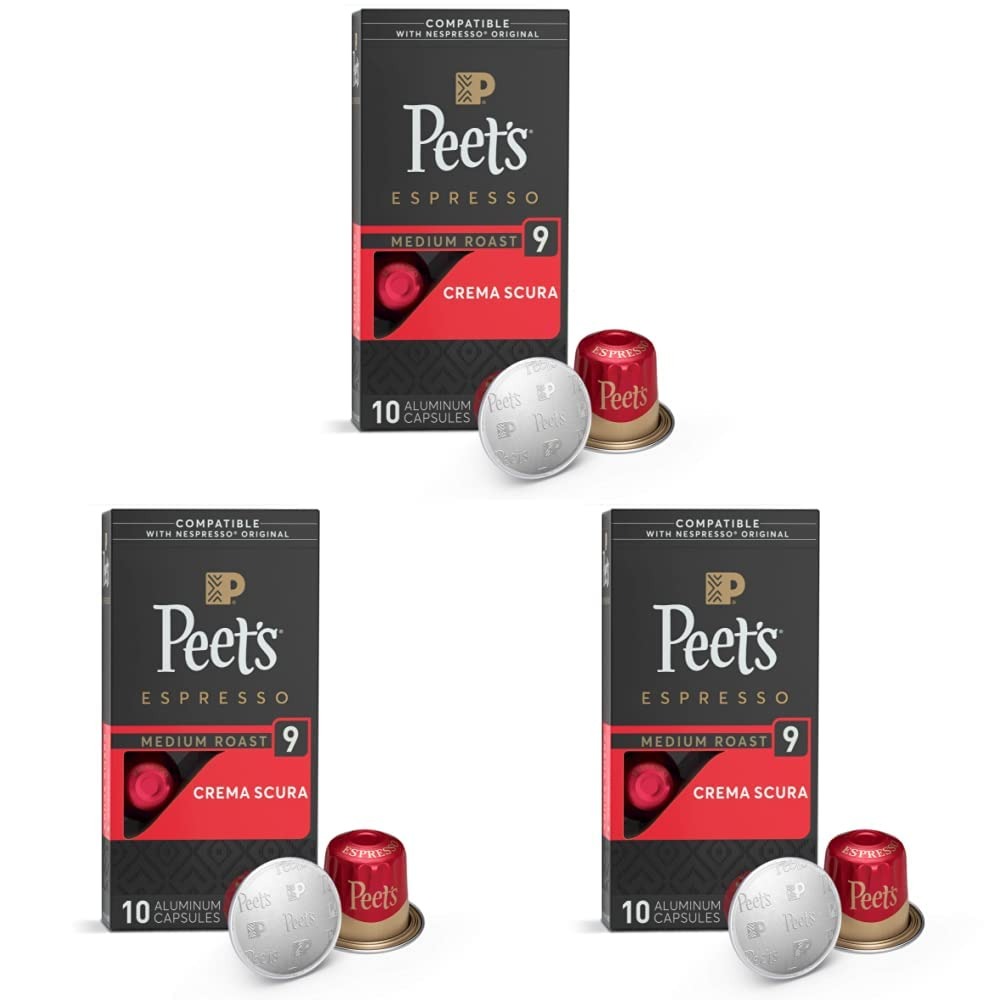
Item Name: Peet's Coffee, Medium Roast Espresso Pods Compatible with Nespresso Original Machine, Crema Scura Intensity 9, 10 Count (1 Box of 10 Espresso Capsules), Coffee Gifts (Pack of 3)
Bullet Point 1: The below information is per pack only
Bullet Point 2: Contains one (1) Box of 10 Peet's Crema Scura Espresso - Intensity 9 Medium Roast Coffee Single Cup Espresso Capsules
Bullet Point 3: Flavor and Roast: Medium Roast - Intensity 9. Thick and luxurious espresso with nutty notes balanced by a creamy, enduring finish. 100% Arabica Coffee
Bullet Point 4: Designed for Nespresso Original Machines Only: Compatible brewers include Essenza Mini, Essenza Plus, Pixie, CitiZ, Lattissima, KitchenAid, and Creatista. Not compatible with Nespresso Vertuo machines
Bullet Point 5: Recyclable: Peet’s aluminum capsules are fully recyclable through our mail-back program. Each aluminum capsule is sealed to preserve that delicious aroma and flavor for an intense espresso experience
Bullet Point 6: How to Brew: Peet's capsules are designed for Ristretto (0.85 OZ / 25 ml) or Espresso (1.35 OZ / 40 ml) pulls on your Nespresso Original brewer.
Value: 30.0
Unit: Count

Price: 9.29